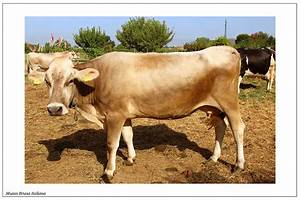
Label: cow